2009 World Allround Speed Skating Championships

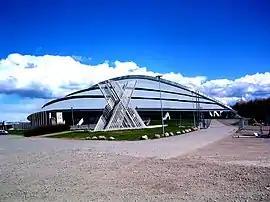
Vikingskipet (Hamar)

The 2009 World Allround Speed Skating Championships were held at the indoor ice rink of the Vikingskipet Olympic Arena in Hamar (Norway) on 7 and 8 February 2009.